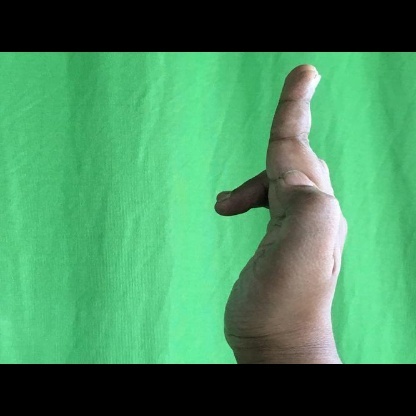
Mudra: Ardhapathaka